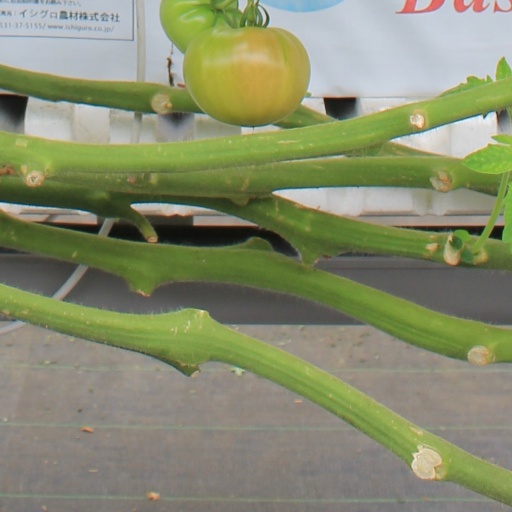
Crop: tomato